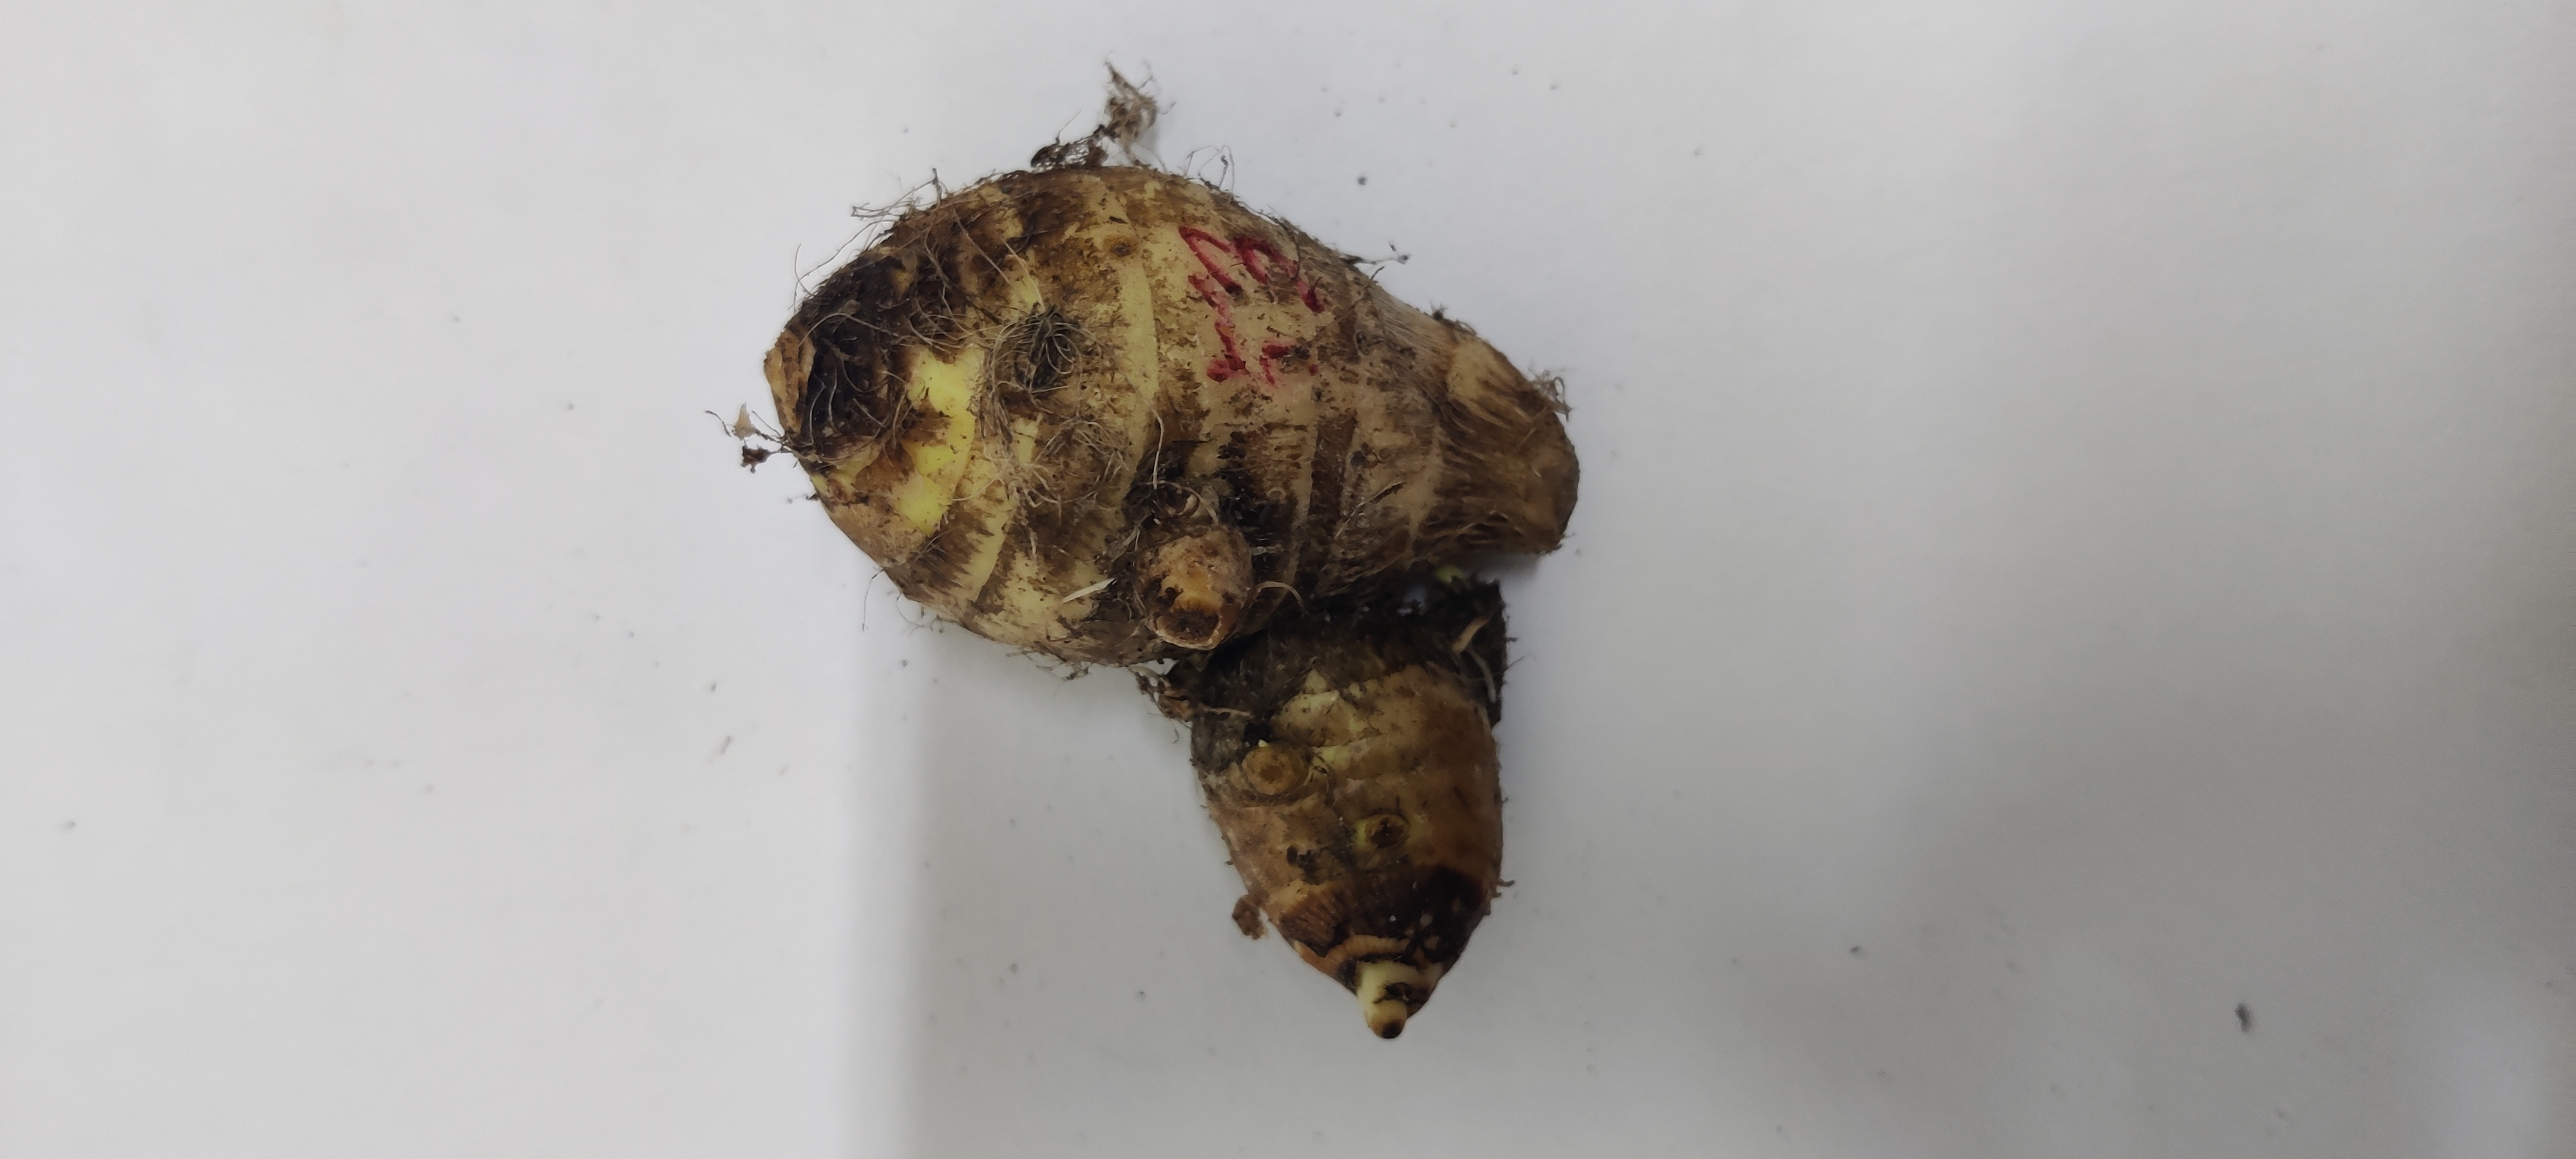
Crop: Taro root
Condition: Fresh